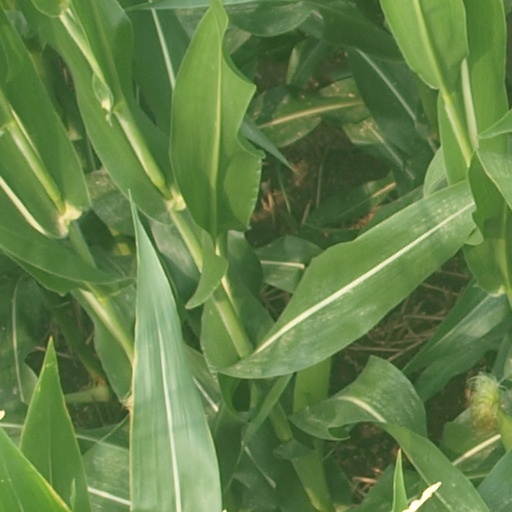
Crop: maize; corn